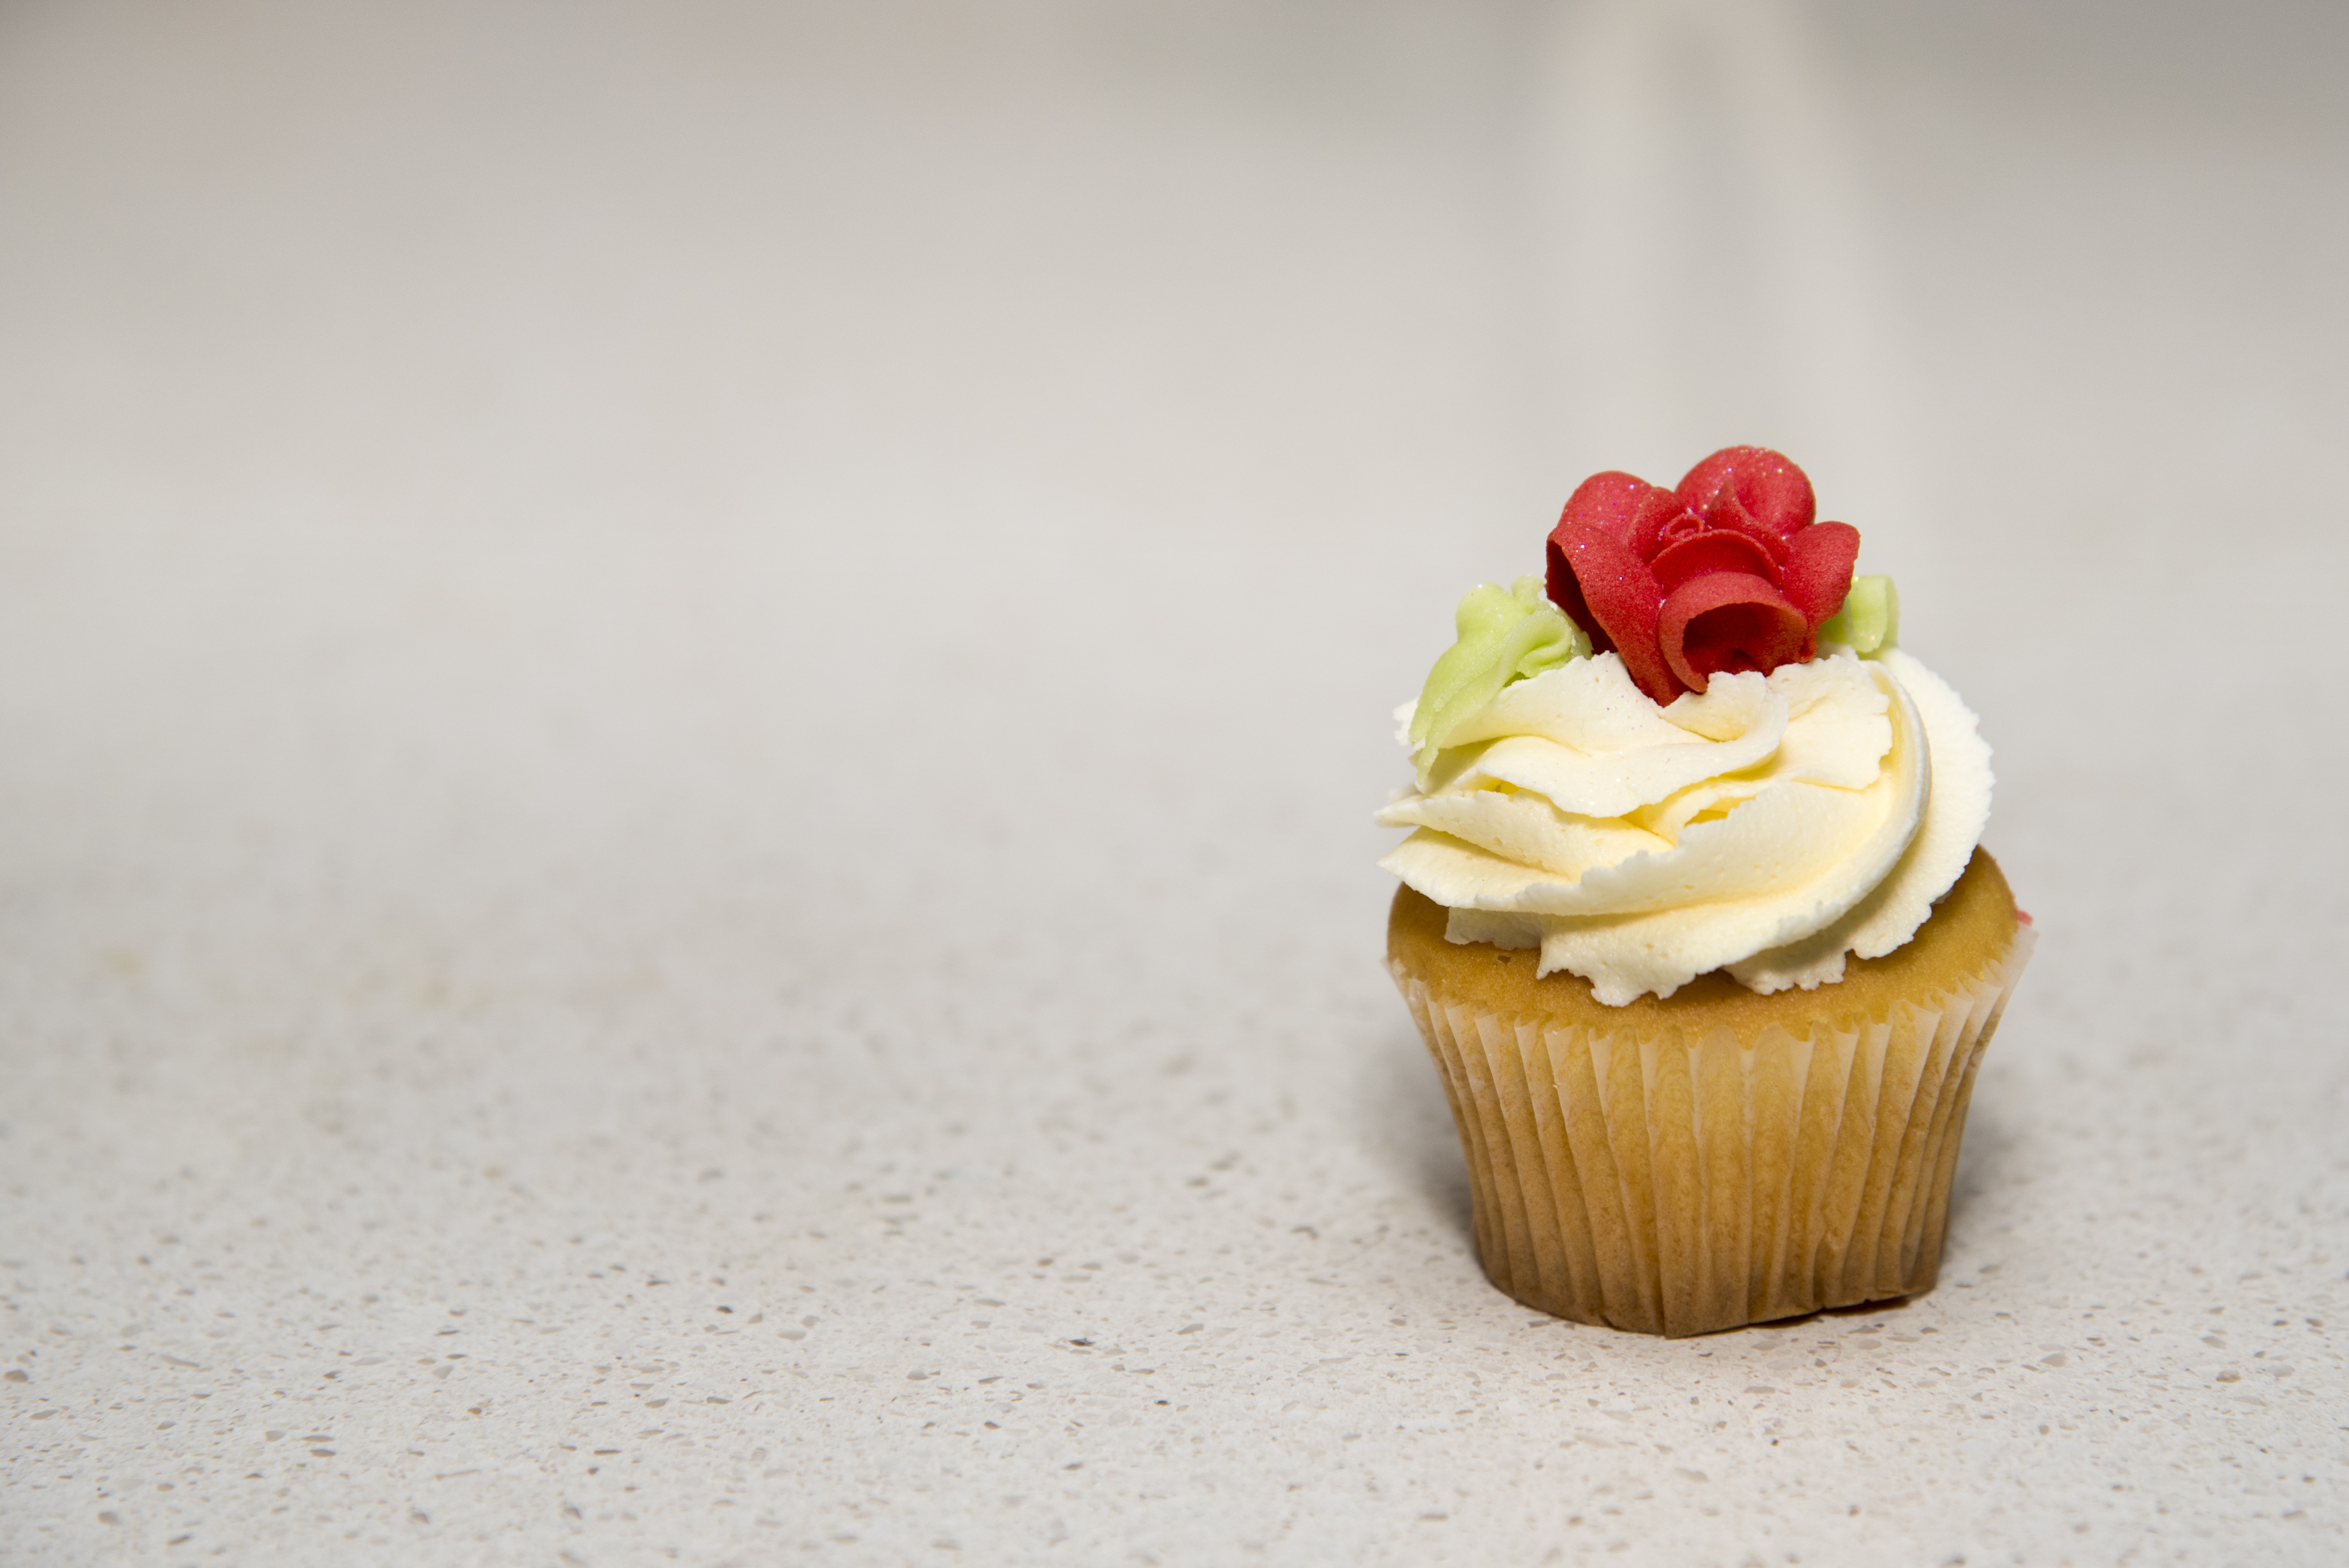
white, sweet, flower, kid, cute, love, rose, food, red, produce, colourful, cupcake, baking, dessert, eat, delicious, cake, bakery, eating, fun, happy, icing, tasty, sweetness, flavor, buttercream